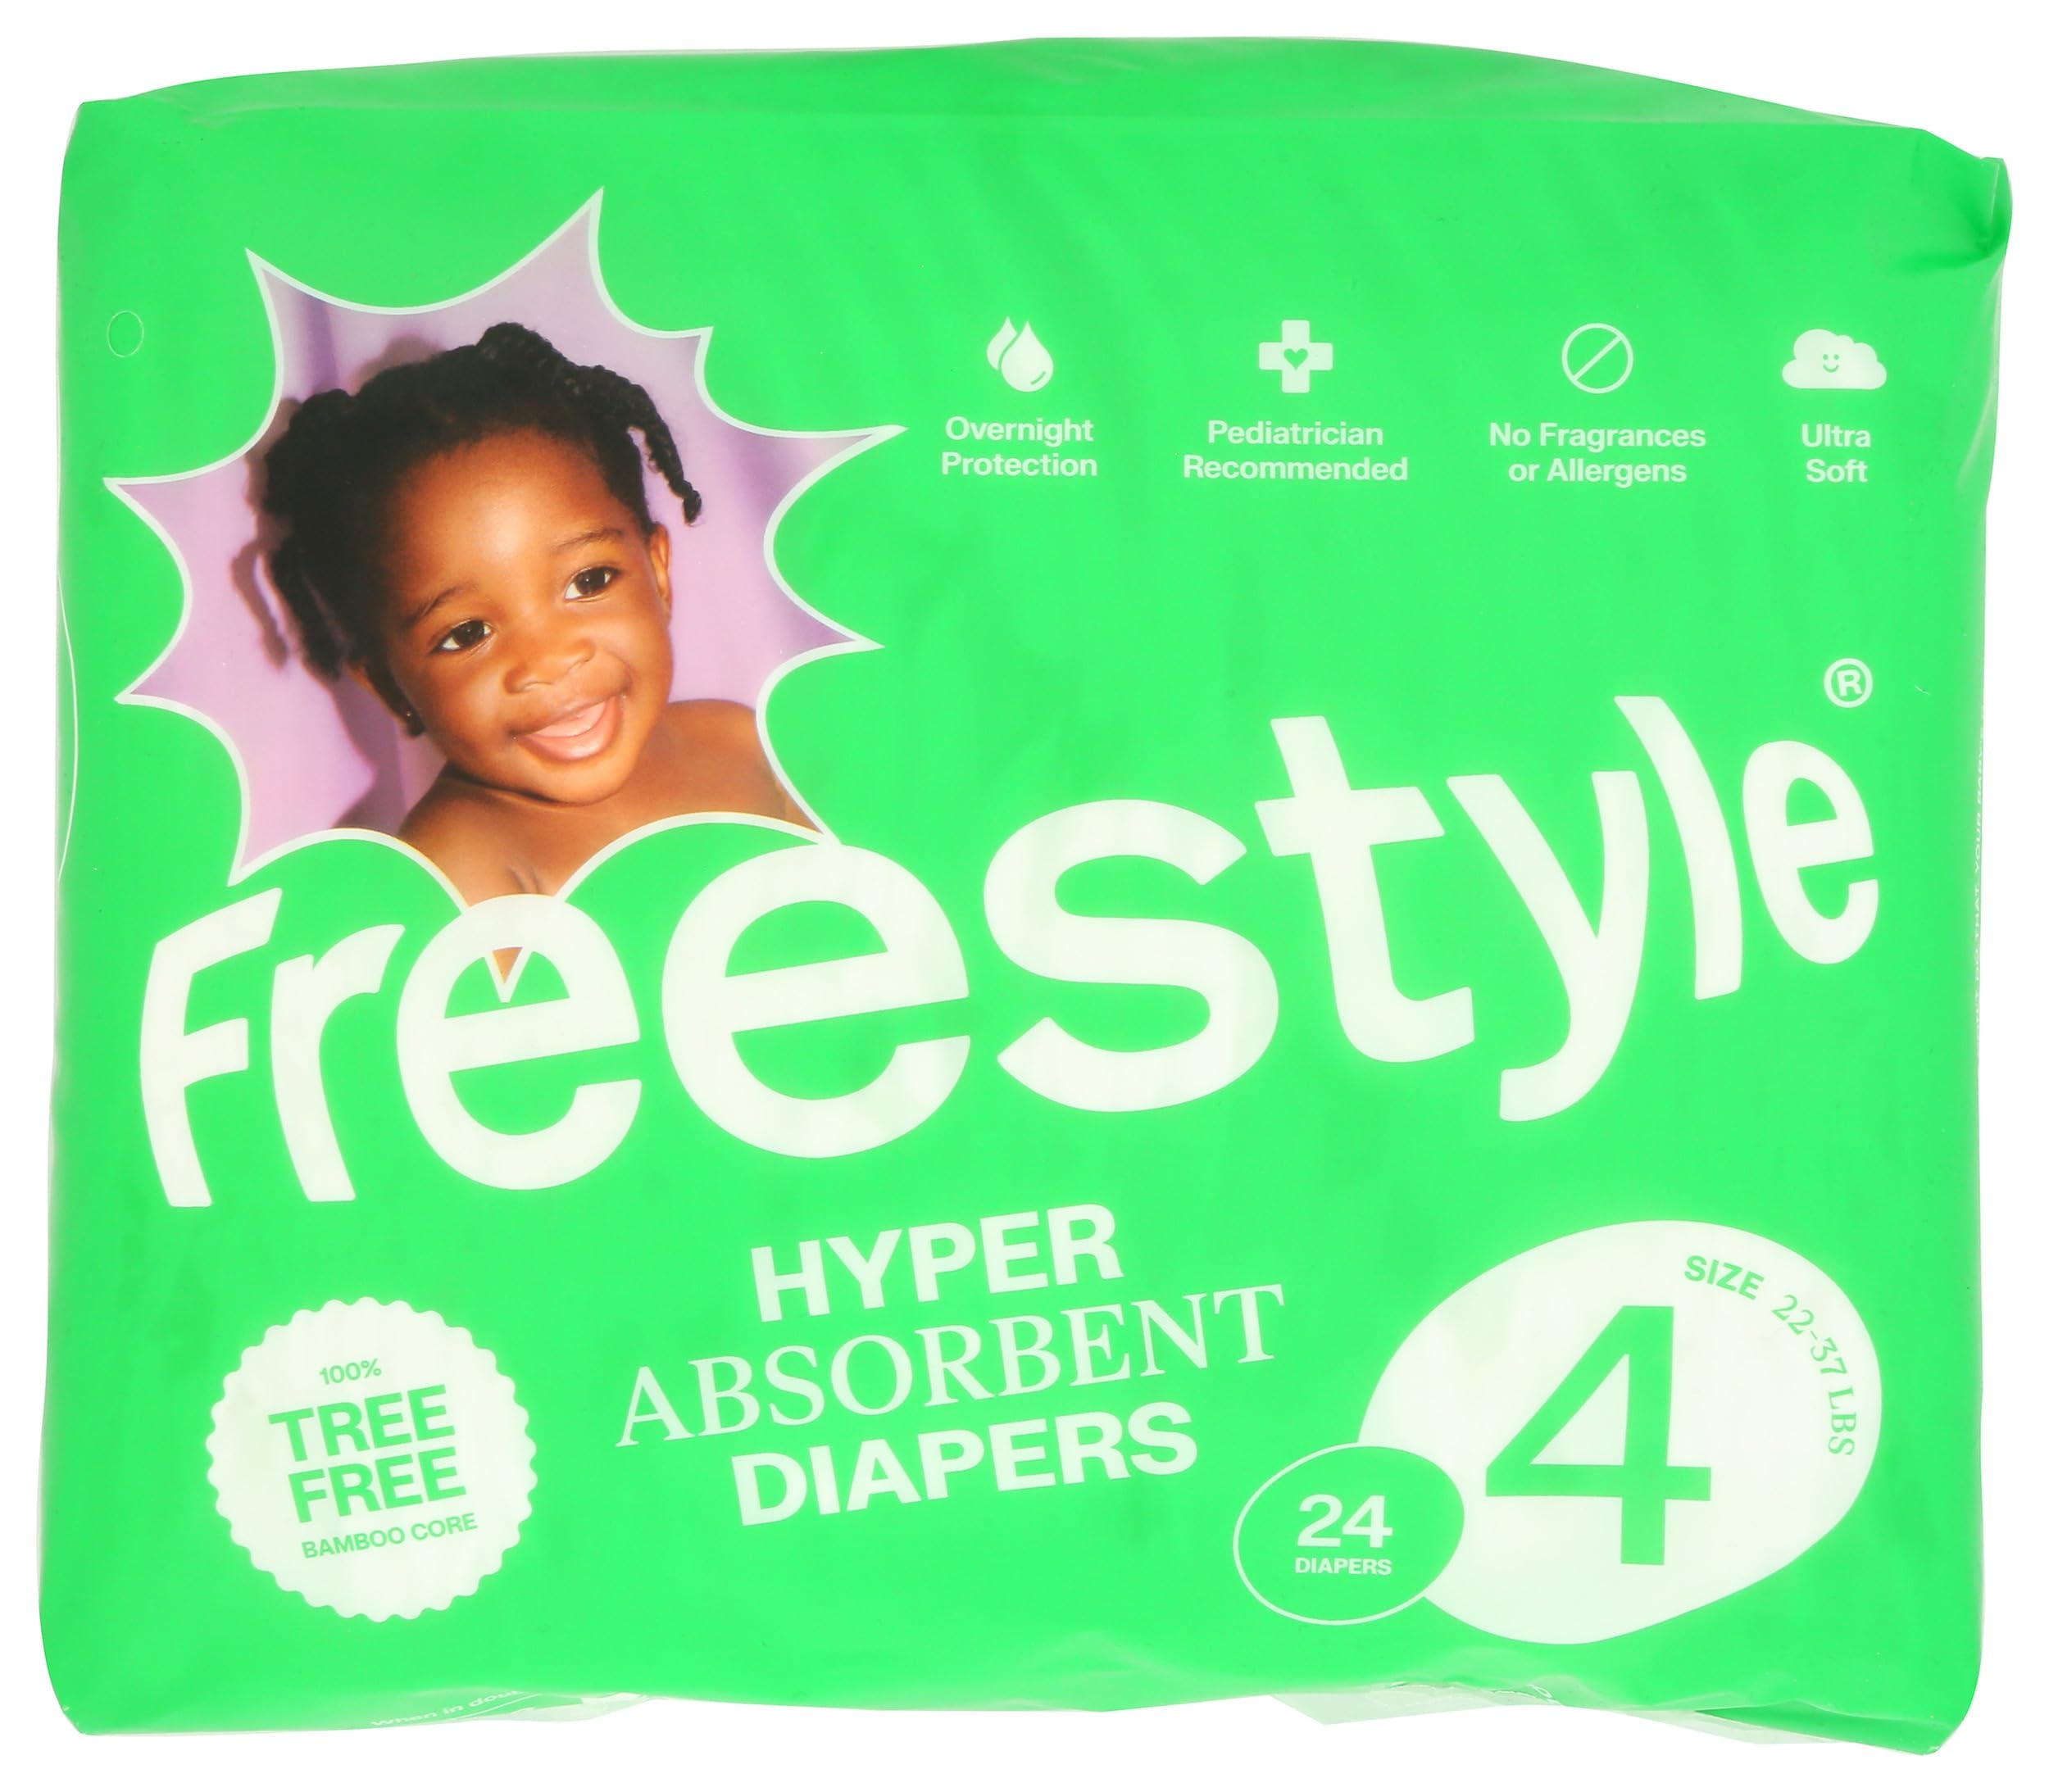
Item Name: Freestyle Diapers Size 4, 24 CT (22-37 lbs)
Bullet Point 1: Alcohol Free
Bullet Point 2: Paraben Free
Bullet Point 3: Phthalate Free
Bullet Point 4: Fragrance Free
Bullet Point 5: Cruelty Free/Not Tested on Animals
Product Description: Hyper Absorbent diapers from Freestyle made with a BambooTek core, which is 2X more absorbent than the #1 brand and offers 12-hour overnight protection. Freestyle diapers are free from over 200 harmful chemicals, including Total Chlorine Free, and they use the softest available liners, inside and out, so they are safe for sensitive skin and Pediatrician Approved. Thanks to their Tree-Free construction and Net Zero Plastic Waste certification, Freestyle diapers are the only diapers that saves trees and removes plastic from the environment with each purchase.
Value: 24.0
Unit: Count

Price: 14.19